Commonwealth MRT station

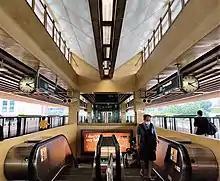
Platform level of Commonwealth station.

The station is on Commonwealth Avenue. It has two exits and serves surrounding landmarks such as Queenstown Primary School, the New Optometry and Ocular Care Centre (NOOCC), Queenstown Stadium, Princess House, and Rainbow Centre Margaret Drive Special School. It also serve several nearby churches such as The True Way Presbyterian Church, Church of the Good Shepherd, Queenstown Baptist Church, and Hephzibah Christian Fellowship. Commonwealth is mostly wheelchair-accessible (except for Exit B) and has bicycle facilities.